South Africa national rugby union team

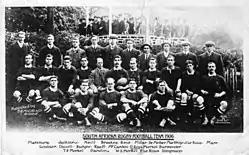
The 1906 Springboks team

The first South African team to tour the British Isles and France occurred during 1906–07. The team played tests against all four Home Nations. England managed a draw, but Scotland was the only one of the Home unions to gain a victory. The trip instilled a sense of national pride among South Africans. The South Africans played an unofficial match against a 'France' team while the official French team were in England; the Springboks won 55–6. It was during this tour that the nickname "Springboks" was first used.